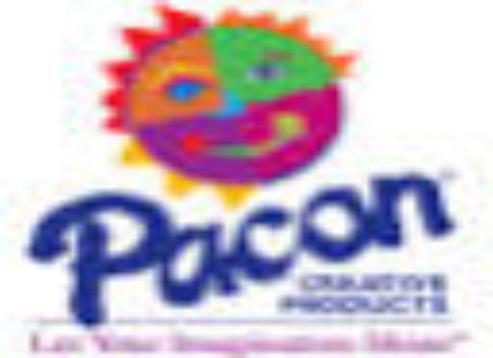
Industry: Others